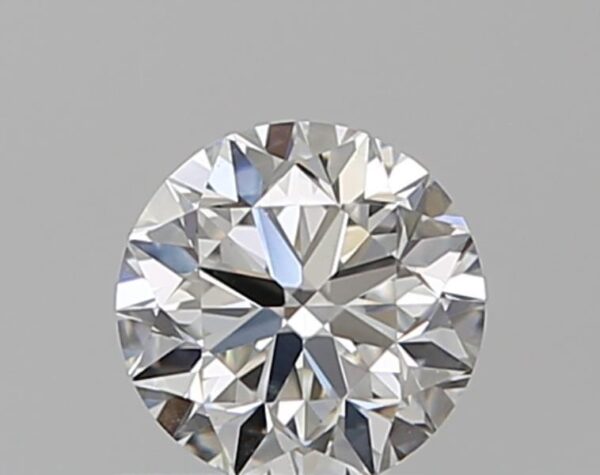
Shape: round
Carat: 0.51
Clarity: SI2
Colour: G
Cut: VG
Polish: EX
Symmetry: EX
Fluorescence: N
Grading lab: GIA
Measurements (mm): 4.95 x 4.99 x 3.19